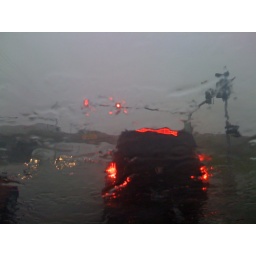
In the car on Beaverton-Hillsdale, near the access road that leads to northbound 217.